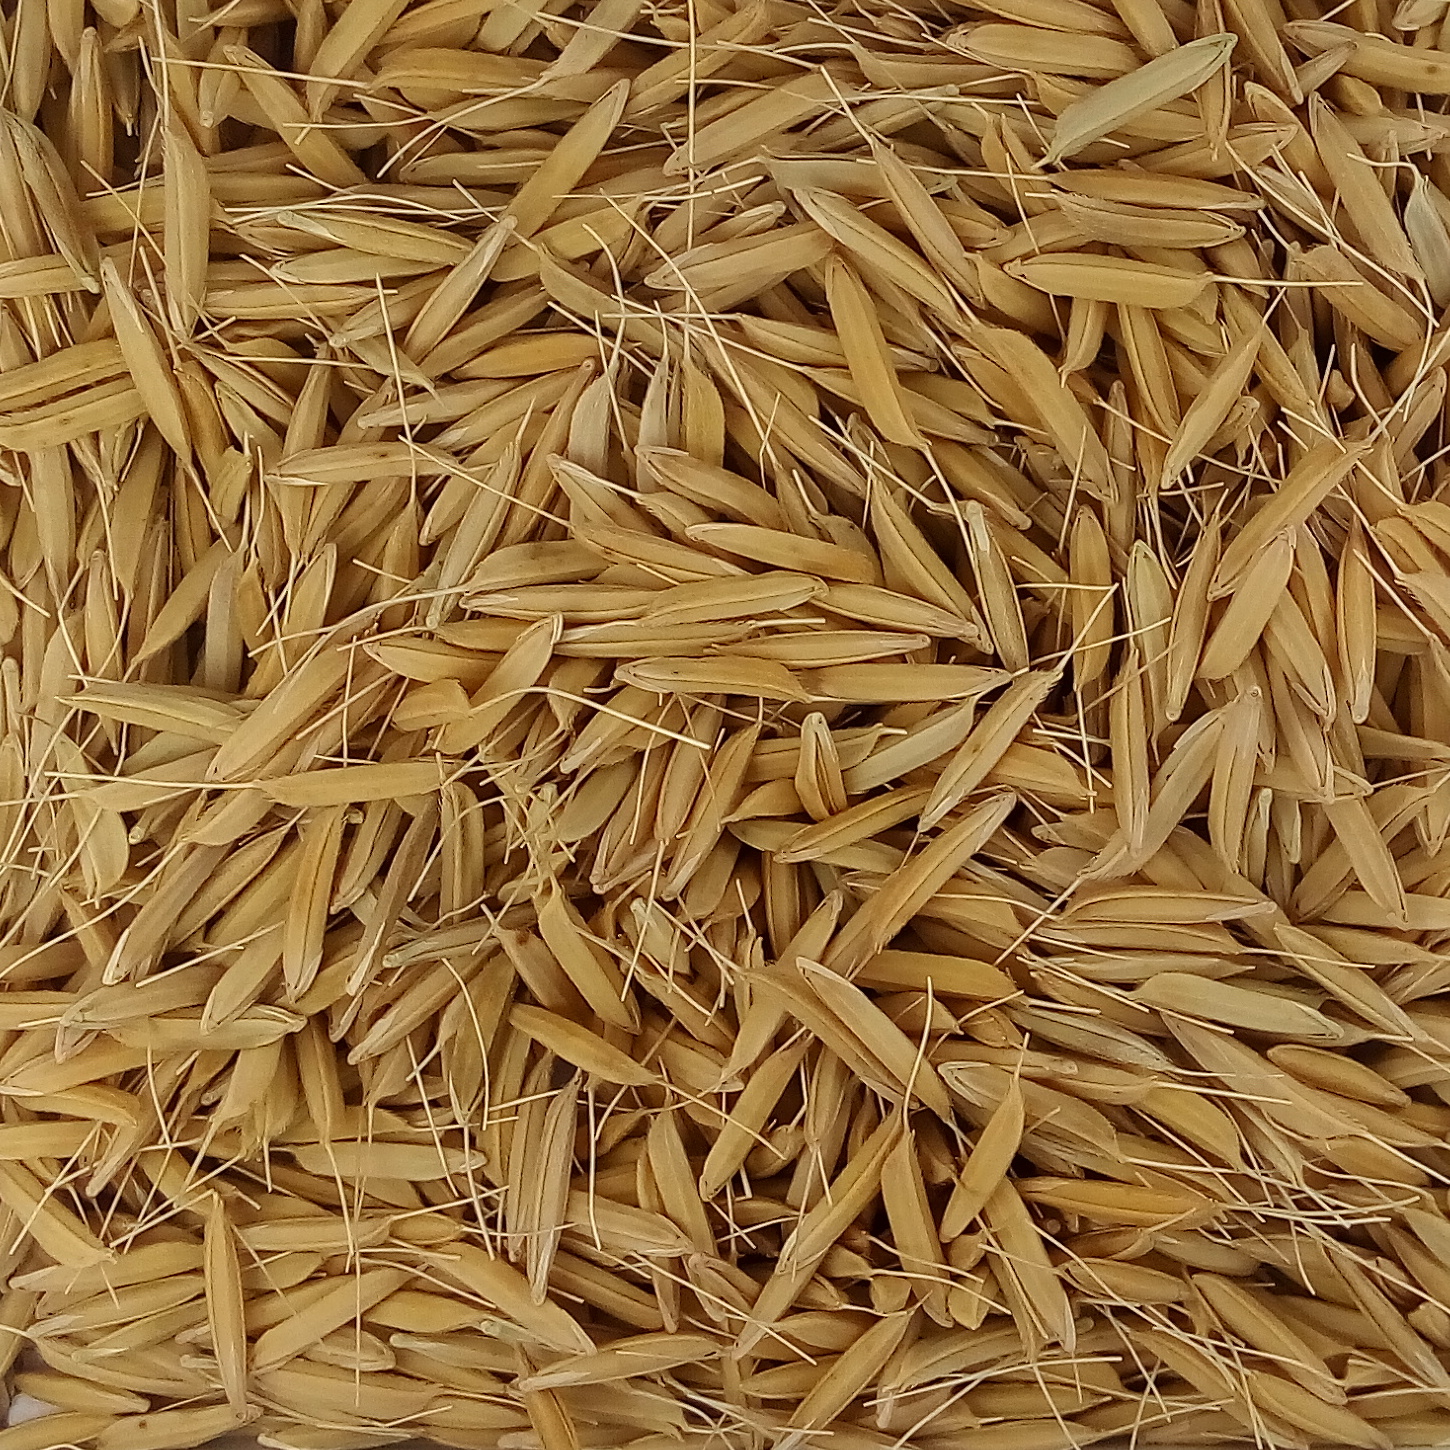
Rice seed variety: PB1